The Daytrippers

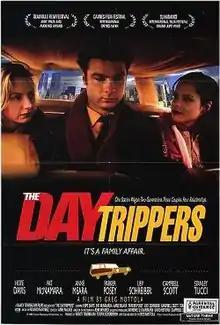
Theatrical release poster

The Daytrippers is a 1996 independent comedy-drama film written and directed by Greg Mottola in his feature directorial debut. It stars Hope Davis, Stanley Tucci, Anne Meara, Parker Posey and Liev Schreiber.